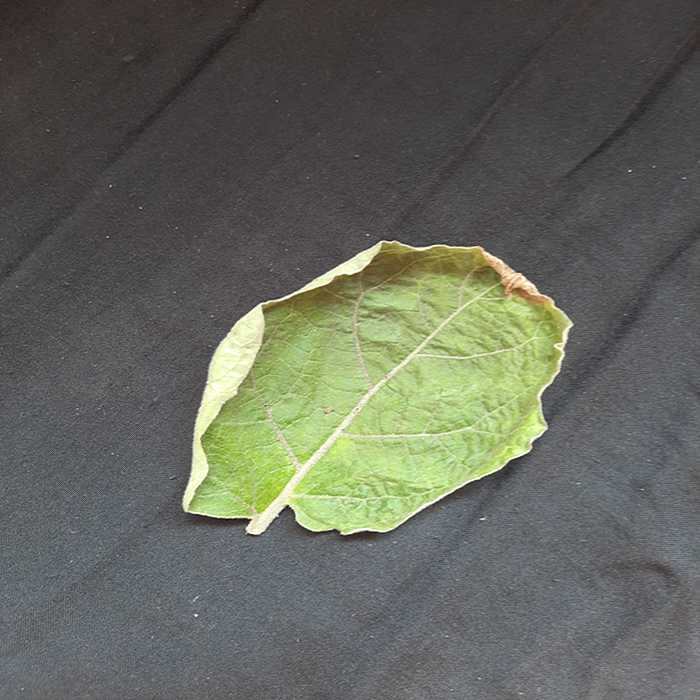
Plant: Eggplant
Label: Eggplant begomovirus